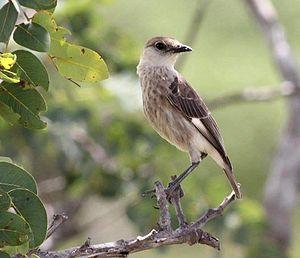
Le Traquet du Congo est une espèce de passereau de la famille des Muscicapidae.